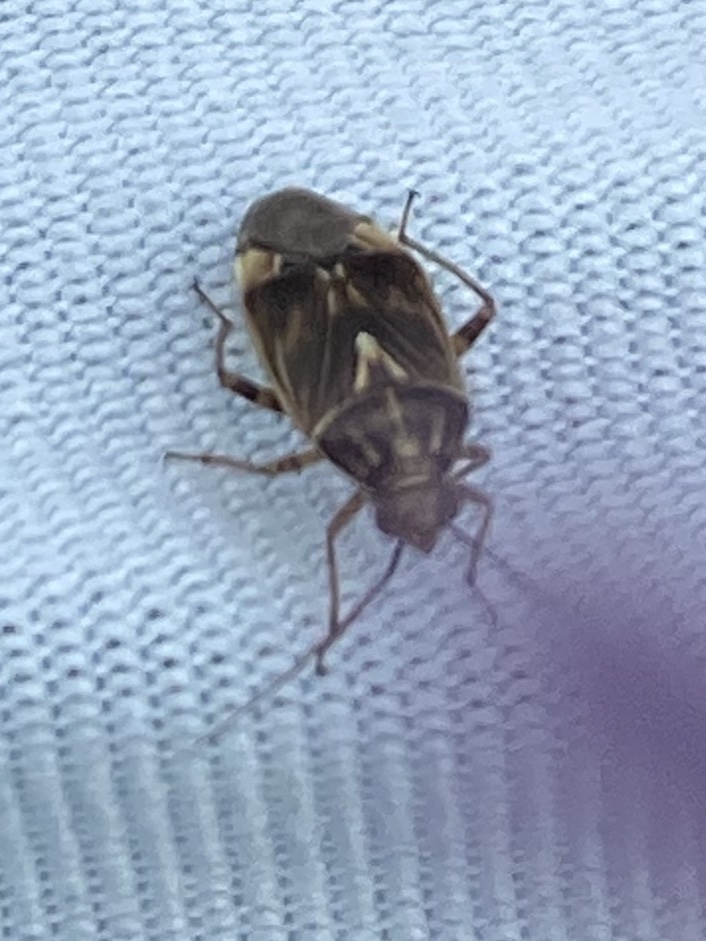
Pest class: lygus_bug